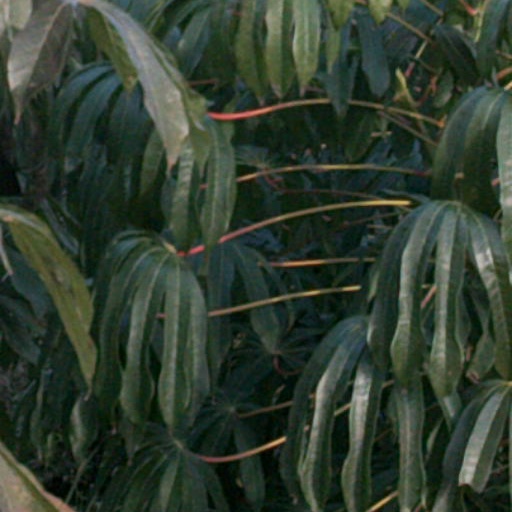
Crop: cassava